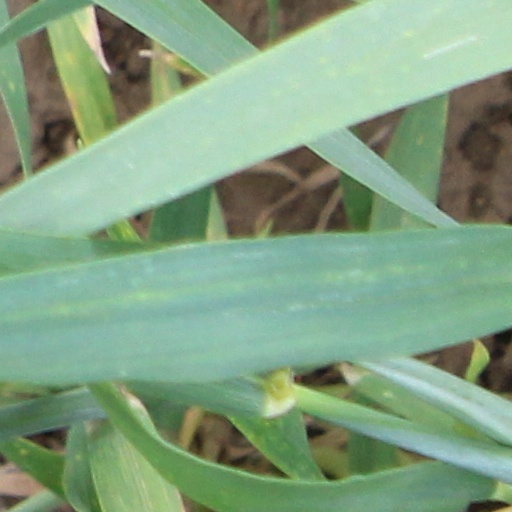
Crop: wheat